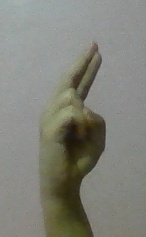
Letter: zay